Pisogne

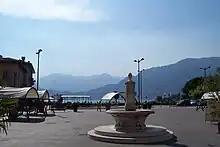
Central square in Pisogne

In 1287 the great rebellion led by Camunian Federici noble family against the city of Brescia, was followed by the killing of several of Pisogne Guelphs resident there. Following this fact, the town was fortified between the 12th and 13th century and granted to the Brusati family.